Our Lady of the Fountains (La Brigue)

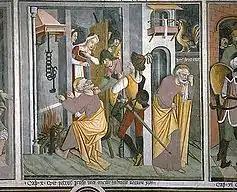
Denial of Peter from the cycle of Passion at Our Lady of the Fountains.

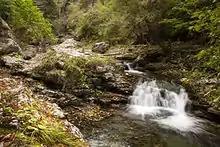
Several small springs come together as one stream just below the shrine to Our Lady of the Fountains.

Our Lady of the Fountain is a Roman Catholic shrine located four kilometers (2.5 miles) from La Brigue, France, very close to the Italian border. The name derives from seven local springs that emerge from the rocks. It is one of the main tourist destinations in La Brigue, receiving up to 12,000 tourists per year.